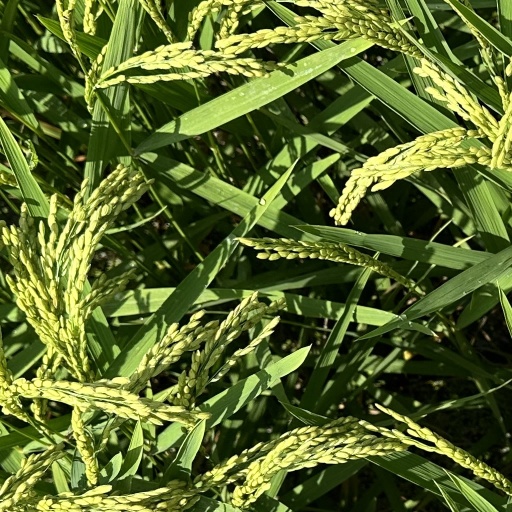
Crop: rice